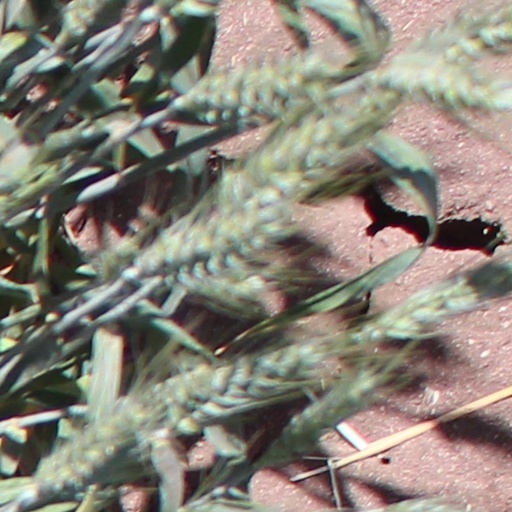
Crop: wheat